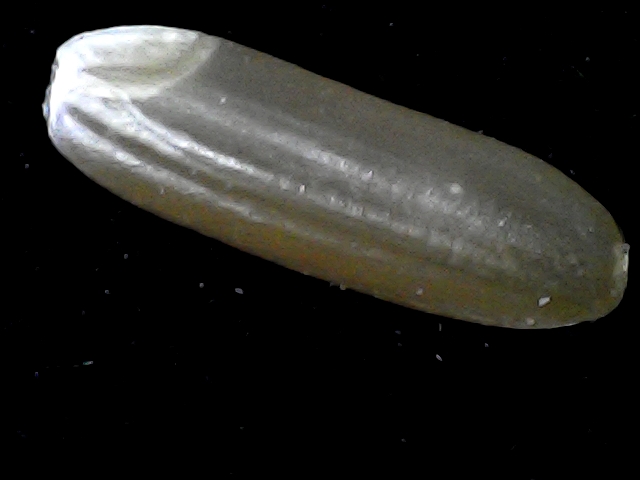
Rice variety: BR23